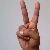
The image shows a hand gesture representing the letter 'V' in Indian Sign Language.